Norman Schwarzkopf Jr.

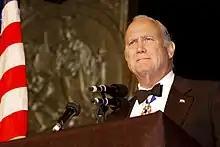
Schwarzkopf speaks after receiving the Congressional Medal of Honor Society's Patriot Award in 2002

Following his retirement, Schwarzkopf attained a status as celebrity, and was highly praised in the news media. He was profiled by the Associated Press, the "Washington Post", "Newsday", and "People", as well as praised in a Random House publication on the war, "Triumph in the Desert". Schwarzkopf's speaking fees topped $60,000 per public appearance.